Ice protection system

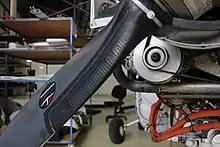
Detail of propeller with electro-thermal deicing system

Electro-thermal systems use heating coils (much like a low output stove element) buried in the airframe structure to generate heat when a current is applied. The heat can be generated continuously, or intermittently.